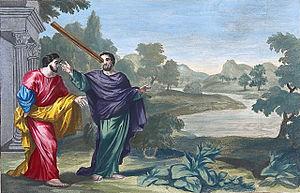
La parabole de la paille et de la poutre est une parole prononcée par Jésus-Christ, dans son sermon sur la montagne telle que le rapporte l'Évangile selon Matthieu Mt 7. 3-5. Le discours est assez bref et commence par avertir ses disciples des dangers de juger les autres, déclarant qu'ils seraient eux aussi jugés selon la même norme. Le sermon dans la plaine a un passage similaire dans l'Évangile selon Luc Lc 6. 41-42 ; cette parabole figure également dans l'Évangile de Thomas.
Pieter Mortier fut un cartographe et graveur néerlandais du XVIIIᵉ siècle.